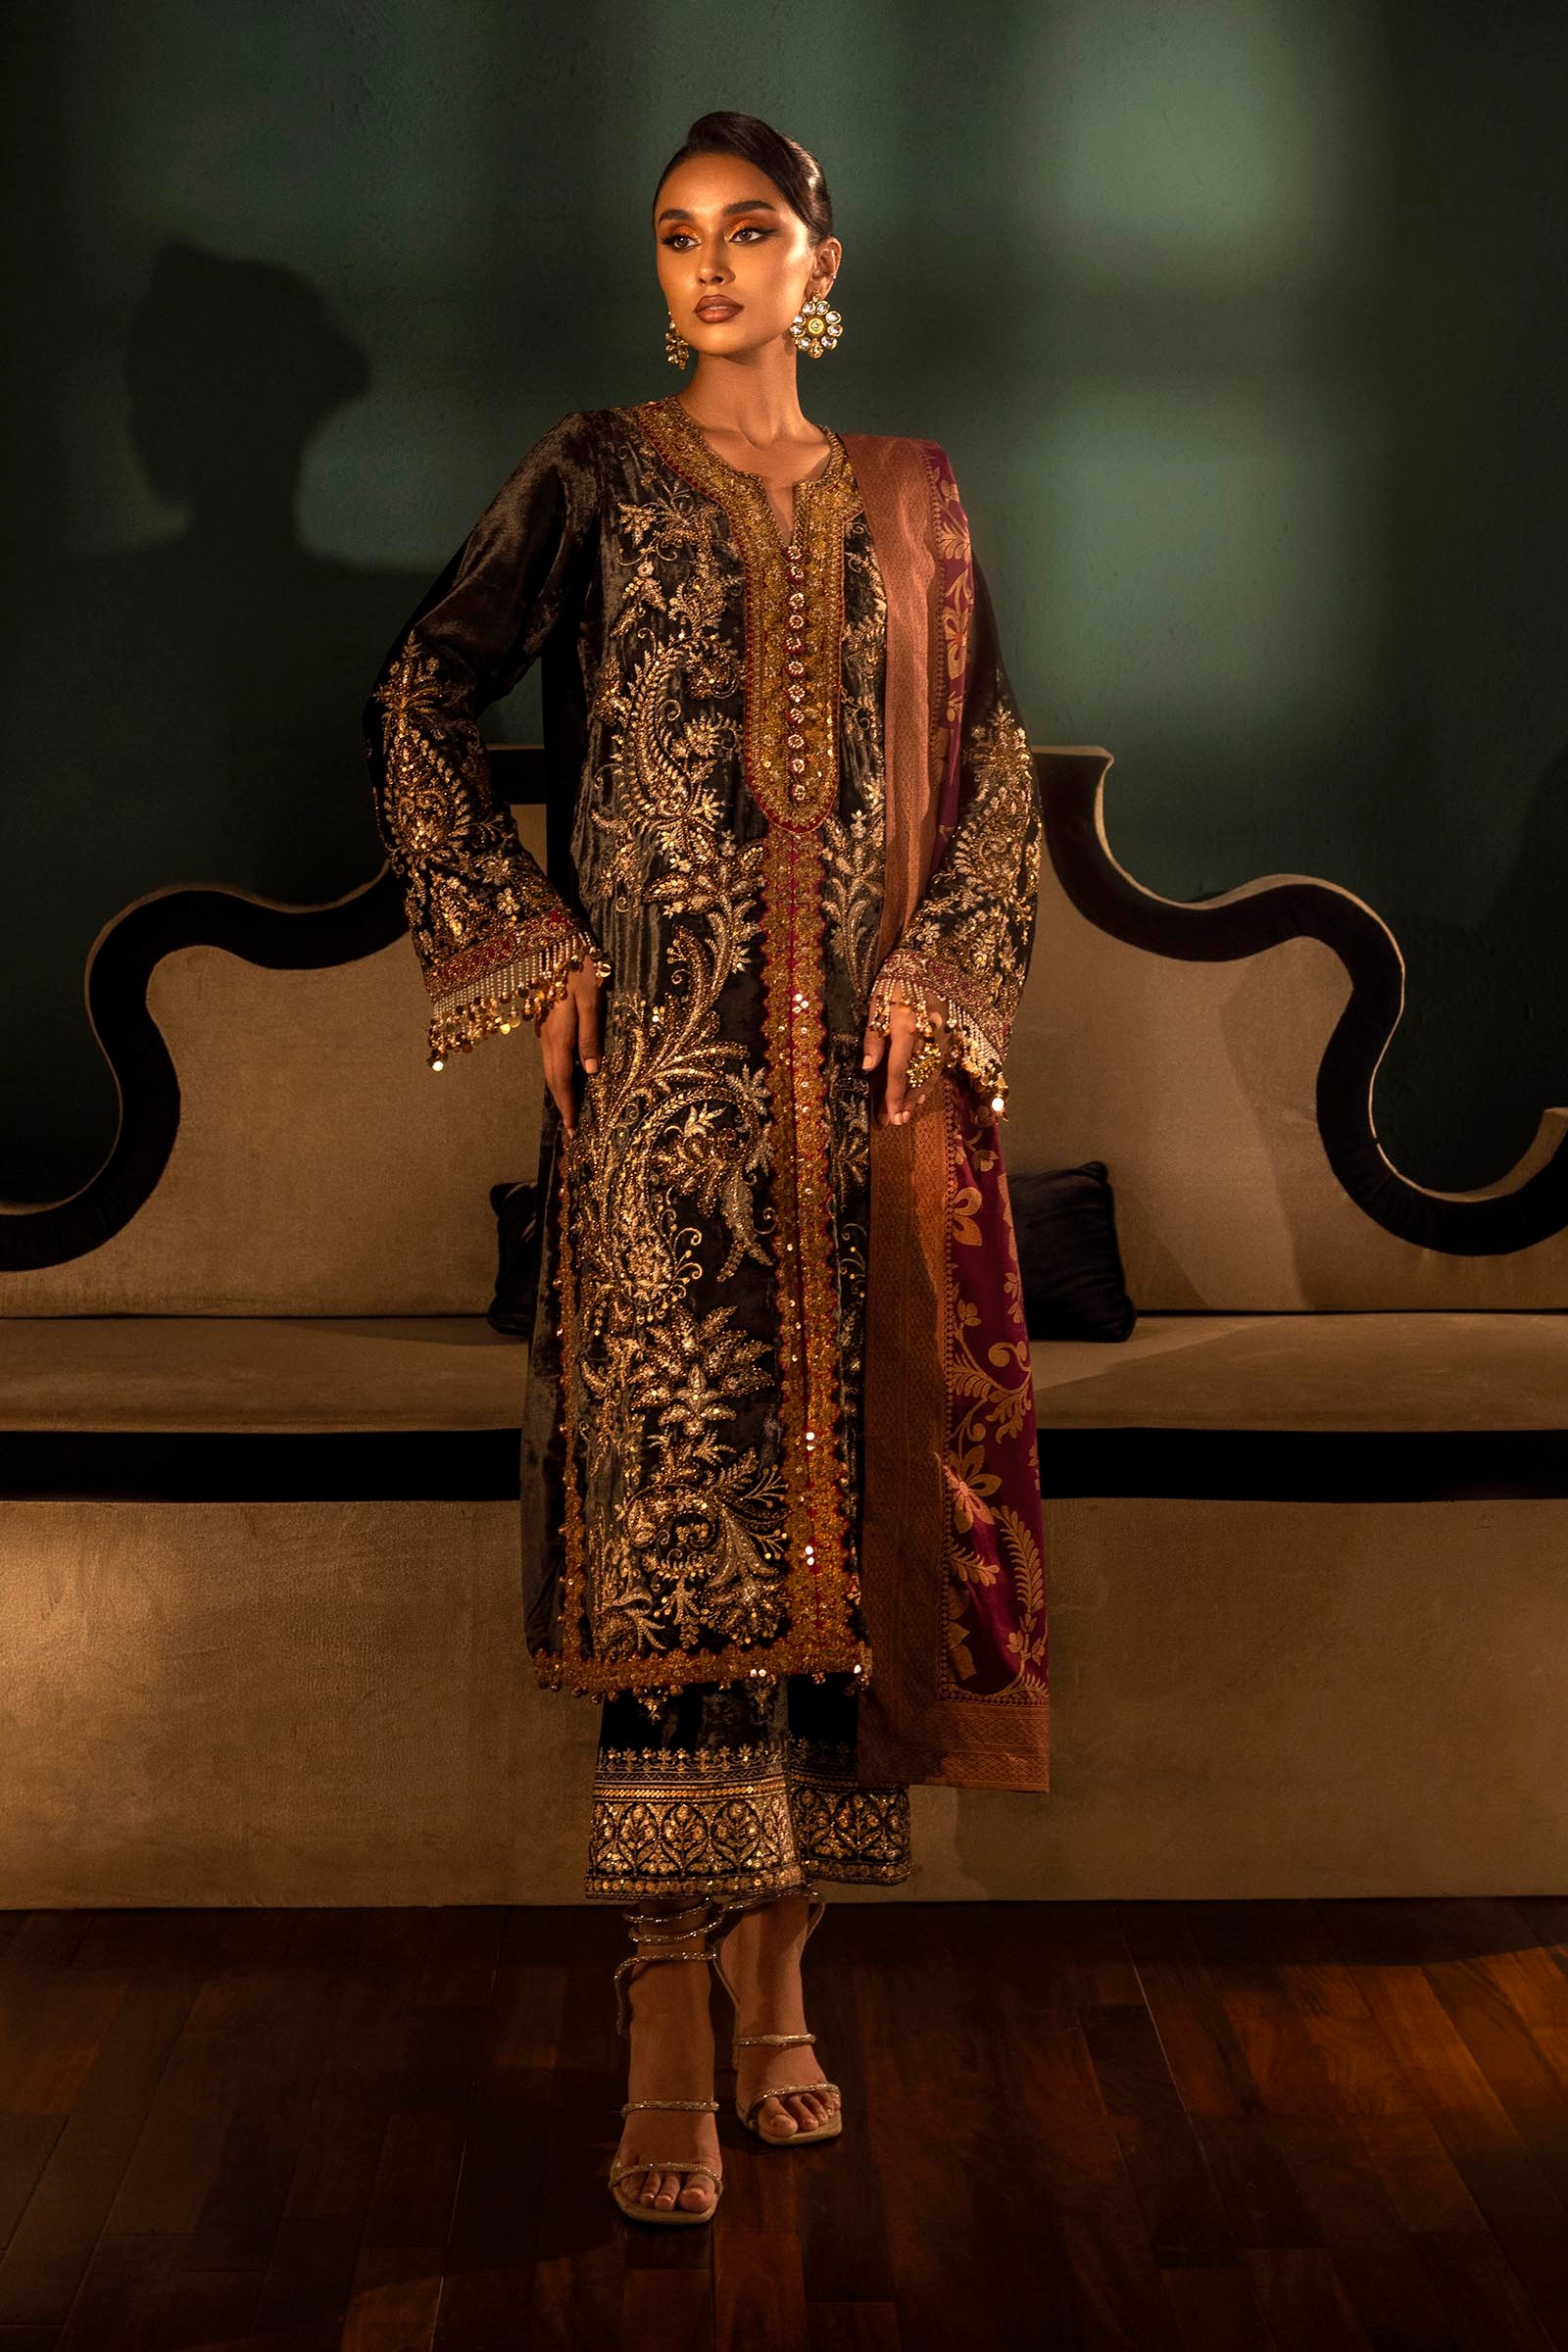
black gold embroidered salwar suit